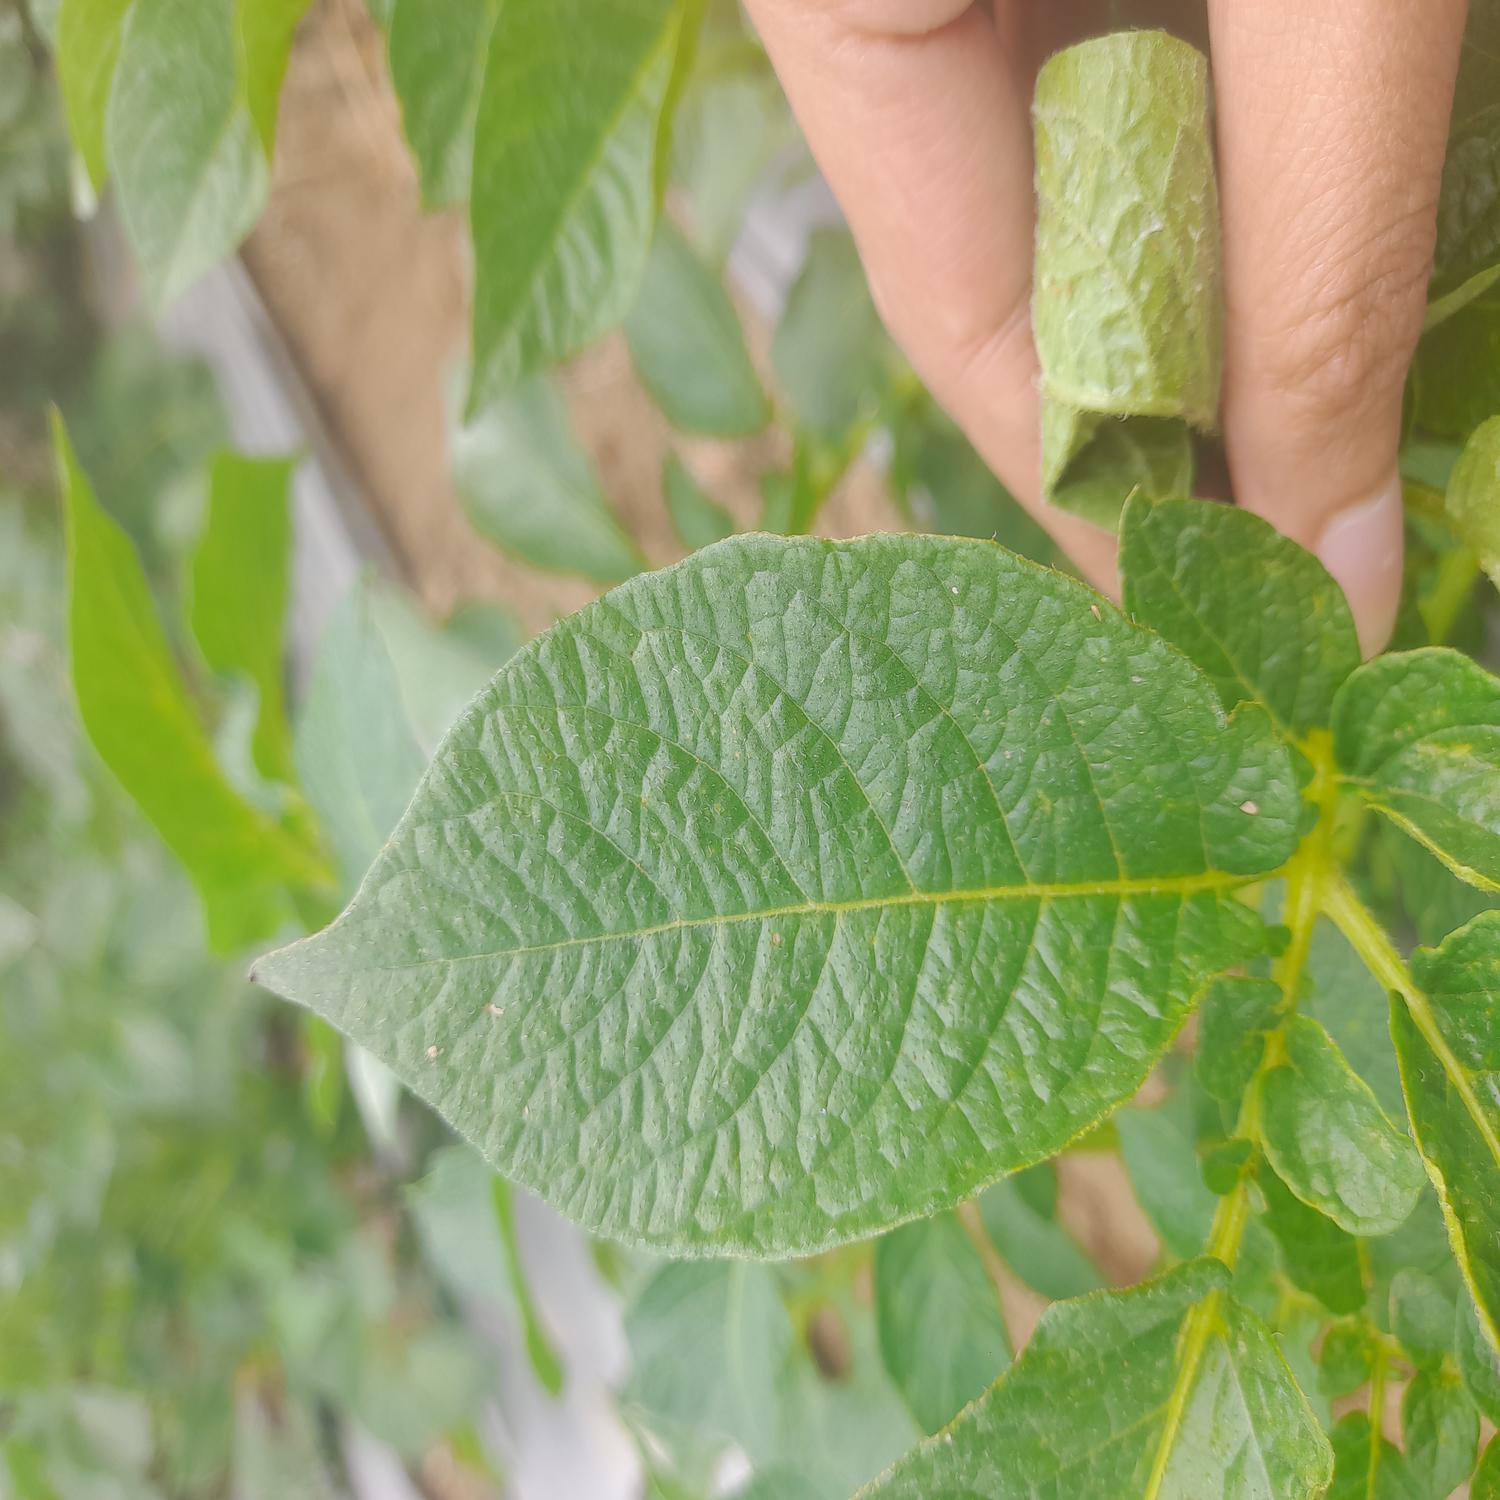
Label: Healthy